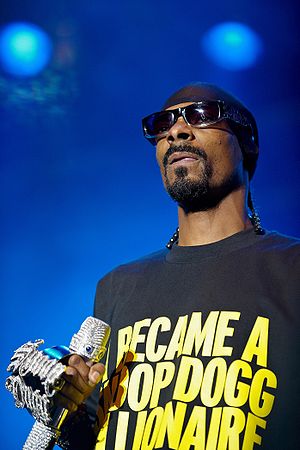
Snoop Dogg / Personlige liv
Snoop Dogg i august 2009
Calvin Cordozar Broadus, Jr., bedre kendt under sine kunstnernavne Snoop Doggy Dogg, Snoop Dogg, Snoop Lion og Snoopzilla, er en amerikansk rapper, sanger, pladeproducer, marihuana-aktivist, skuespiller og iværksætter. Snoop er bedst kendt som rapper i West Coast hip hop-scenen, og for at være en af Dr. Dres mest kendte protégés. Snoop Dogg var Crip bandemedlem mens han gik i high school. Kort efter eksamen, blev han arresteret for kokain-besiddelse og sad seks måneder i fængsel i Wayside County Jail. Hans musikkarriere begyndte i 1992 efter hans udgivelse hvor han blev opdaget af Dr. Dre. Han samarbejdede omkring flere tracks-numre på Dres solo debutalbum, The Chronic og på titelsangen til filmen Deep Cover.